Answer in natural language. Is black modern armchair (highlighted by a red box) further away or in front of black chair with round backrest (highlighted by a blue box)? Choose between the following options: further away or in front
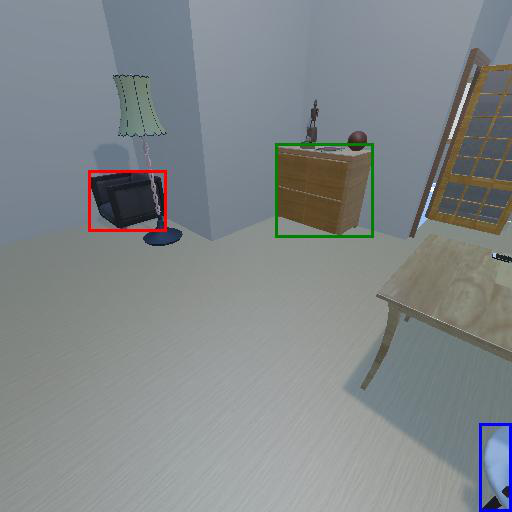
<answer>further away</answer>